Christian Cueva

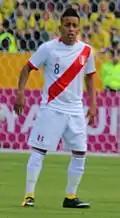
Cueva at the 2018 FIFA World Cup

Cueva represented Peru at under-20 level in the 2011 South American Youth Championship. He made his full international debut on 1 June 2011, starting in a 0–0 draw against Japan, for the year's Kirin Cup.